Sport in Finland

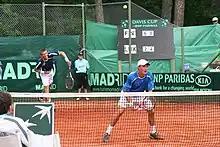
Jarkko Nieminen (left) and Henri Kontinen playing Davis Cup double against Luxemburg in 2008

Harness racing in Finland is characterised by the use of the coldblood breed Finnhorse along with modern light trotters such as the Standardbred. In lack of gallop racing culture, harness racing is the main equestrian sport in Finland. Horses used for harness racing in Finland are exclusively trotters.